Culture of Virginia

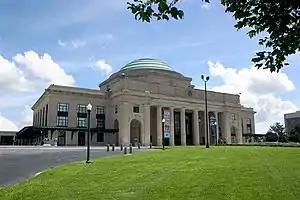
The Science Museum of Virginia is one of the popular museums in Richmond, Virginia.

The Virginia Foundation for the Humanities works to improve commonwealth's civic, cultural, and intellectual life. The Virginia Museum of Fine Arts is a state-funded museum with the largest collection of Fabergé eggs outside of Russia. The Chrysler Museum of Art is home to many pieces, stemming from the Chrysler family collection, including the final sculpture of Gian Lorenzo Bernini. There are regional museums as well, such as the southwestern Virginia Piedmont Arts Association of the visual and performing arts in Martinsville, Virginia, and the Taubman Museum of Art in Roanoke, Virginia, both of which also support local art history and artists. Other museums include the popular Science Museum of Virginia, the Steven F. Udvar-Hazy Center, the National Museum of the Marine Corps, the Frontier Culture Museum, the Virginia Museum of Natural History and the Mariners' Museum. Virginia Commonwealth University is the number one public art school in the United States.